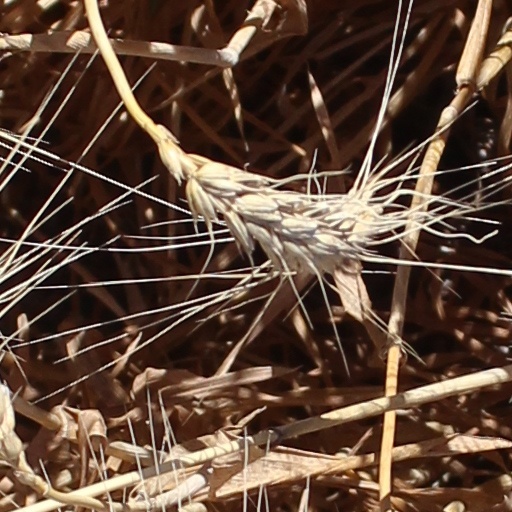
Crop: wheat